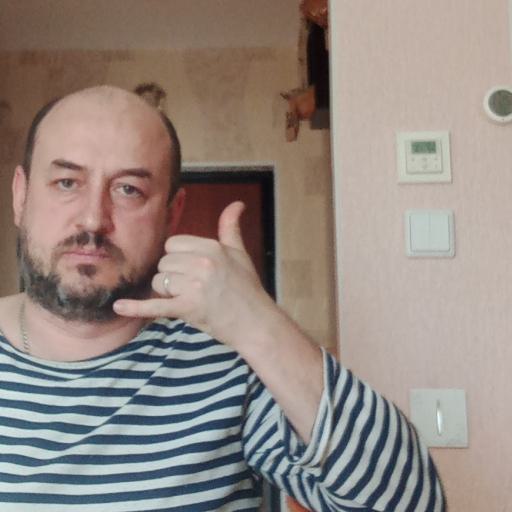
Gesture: call